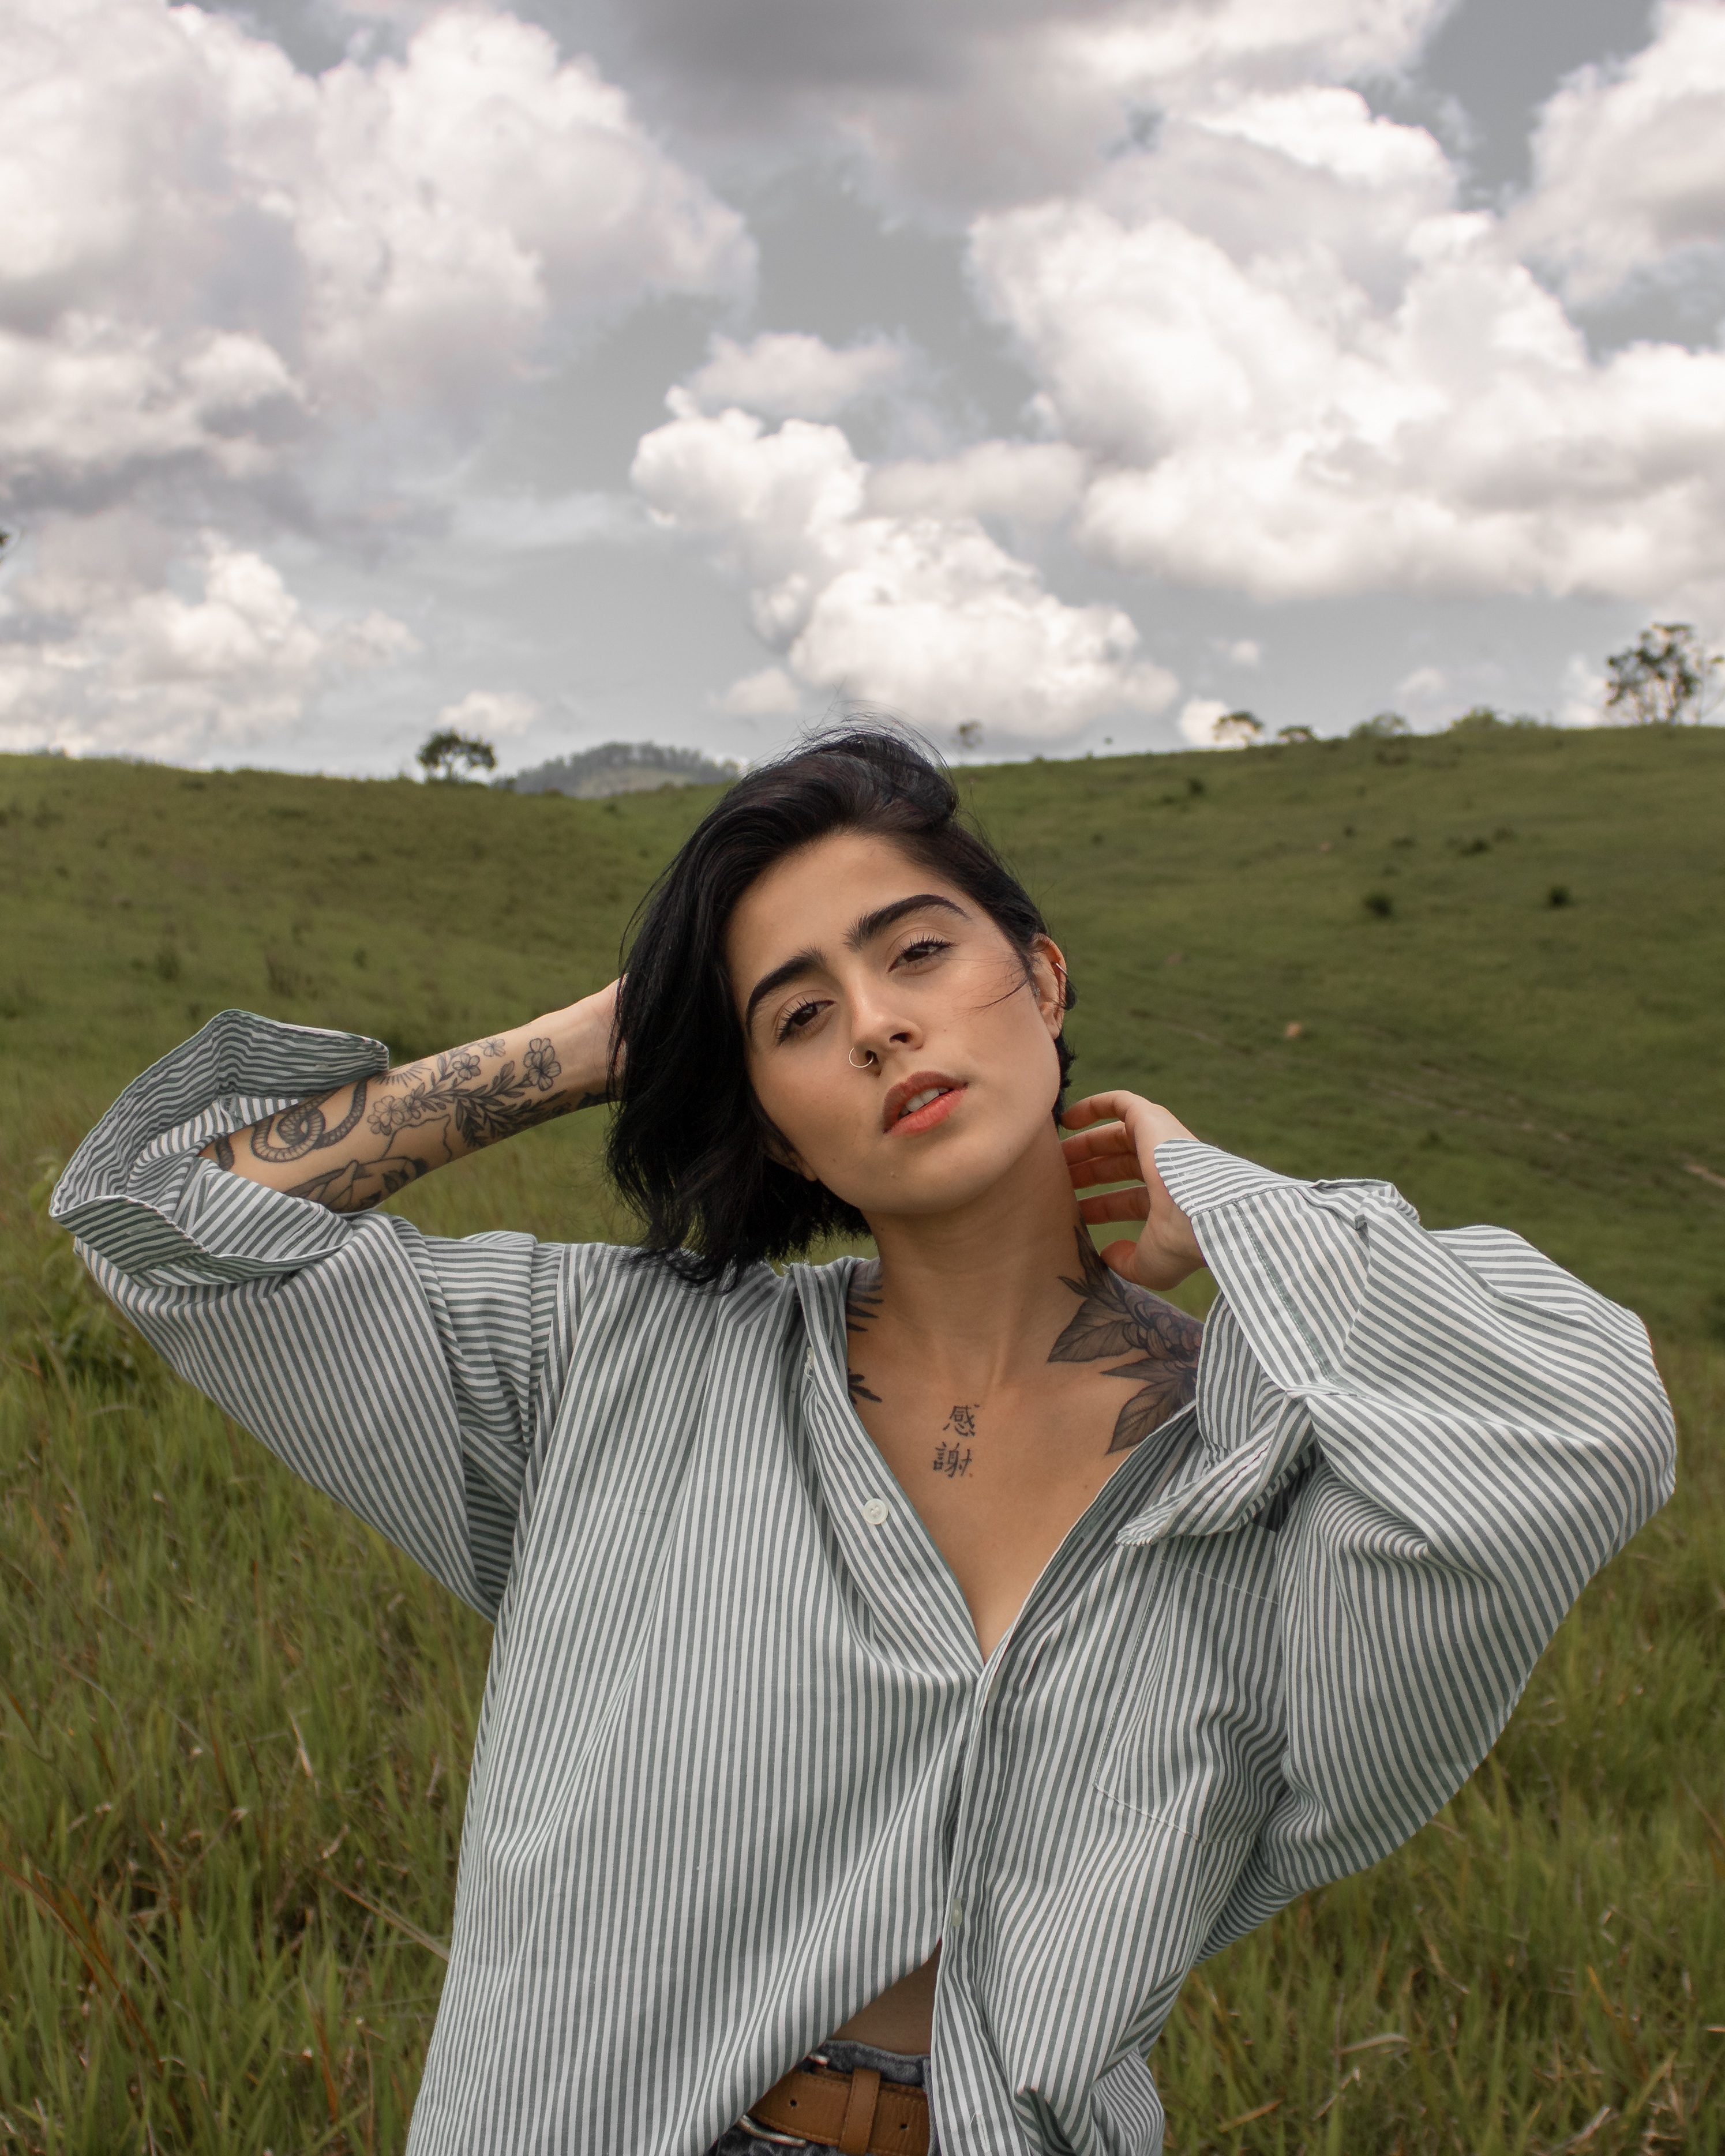
woman, cloud, sky, lip, shoulder, People in nature, dress shirt, flash photography, sleeve, standing, happy, gesture, plant, collar, grass, summer, blazer, grassland, landscape, meadow, street fashion, cumulus, field, formal wear, prairie, brown hair, jewellery, pasture, steppe, portrait photography, portrait, sitting, photo shoot, hill, top